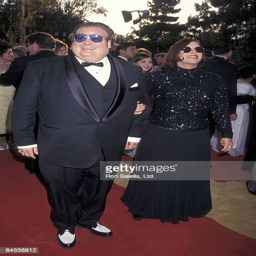
comedian and date attend awards